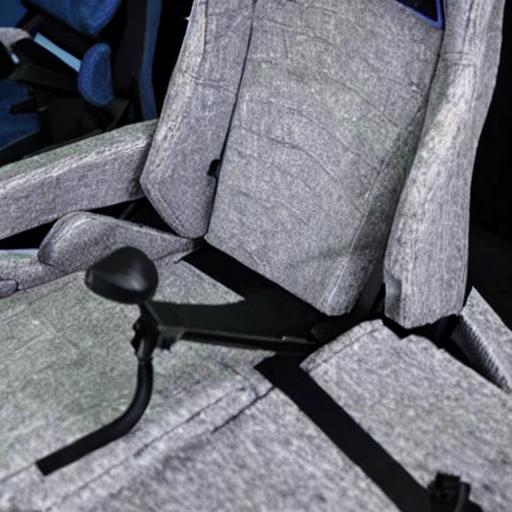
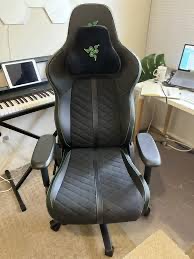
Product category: items_chair
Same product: no